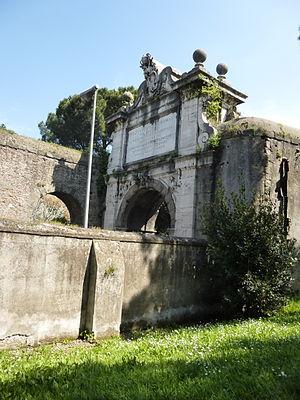
Rome /ʁɔm/ est la capitale de l'Italie. Située au centre-ouest de la péninsule italienne, près de la mer Tyrrhénienne, elle est également la capitale de la région du Latium, et fut celle de l'Empire romain durant 357 ans. En 2019, elle compte 2 844 395 habitants établis sur 1 285 km², ce qui fait d'elle la commune la plus peuplée d'Italie et la troisième plus étendue d'Europe après Moscou et Londres. Son aire urbaine recense 4 356 403 habitants en 2016. Elle présente en outre la particularité de contenir un État enclavé dans son territoire : la cité-État du Vatican, dont le pape est le souverain. C'est le seul exemple existant d'un État à l'intérieur d'une ville.